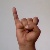
The image shows a hand gesture representing the letter 'I' in Indian Sign Language.